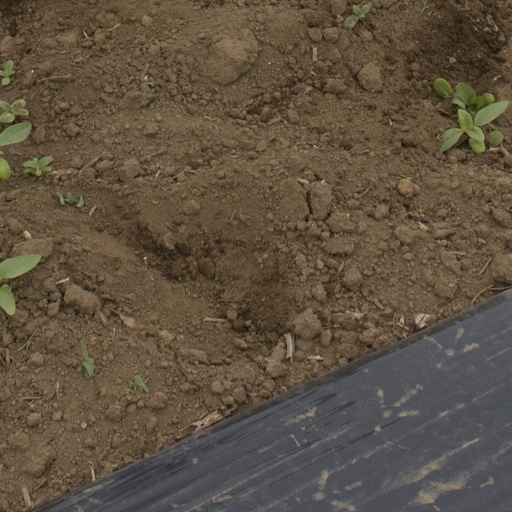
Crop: Jerusalem artichoke